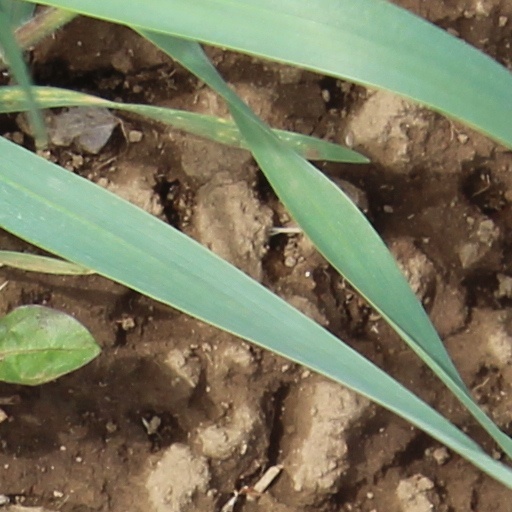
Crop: wheat